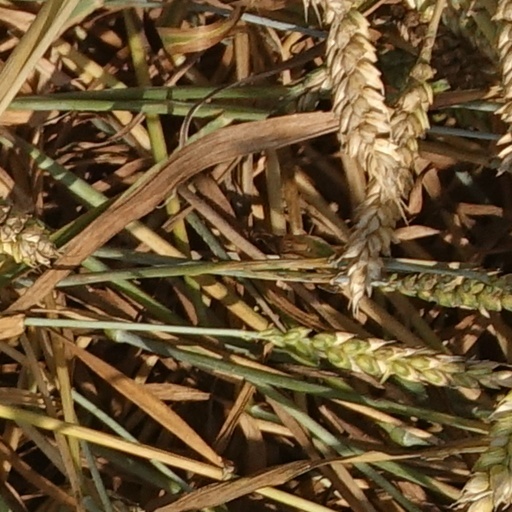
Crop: wheat